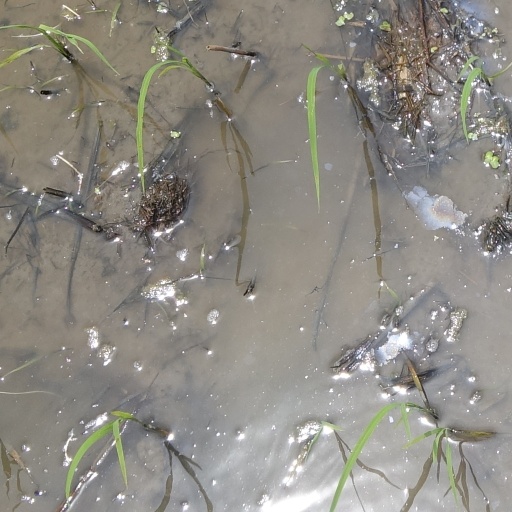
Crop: rice